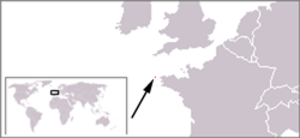
Le rail d'Ouessant est le nom communément utilisé pour désigner le dispositif de séparation du trafic maritime au large de l'île d'Ouessant, île la plus occidentale de la Bretagne et de la France et symbolisant l'entrée de la Manche.